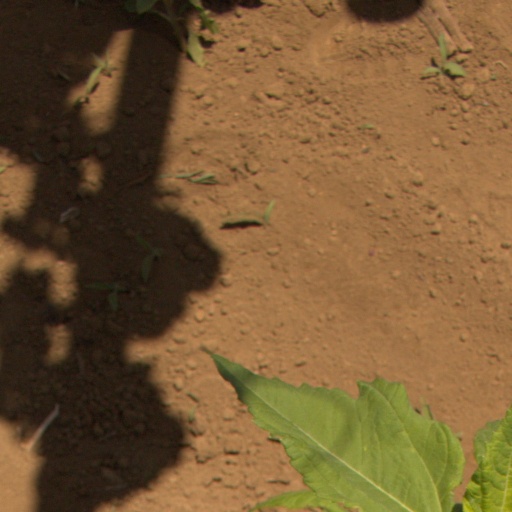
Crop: Jerusalem artichoke